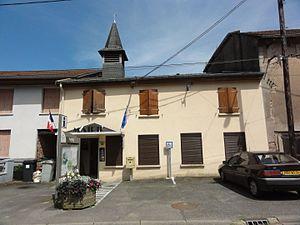
Veney (M-et-M) mairie
Veney est une commune française située dans le département de Meurthe-et-Moselle en région Grand Est.